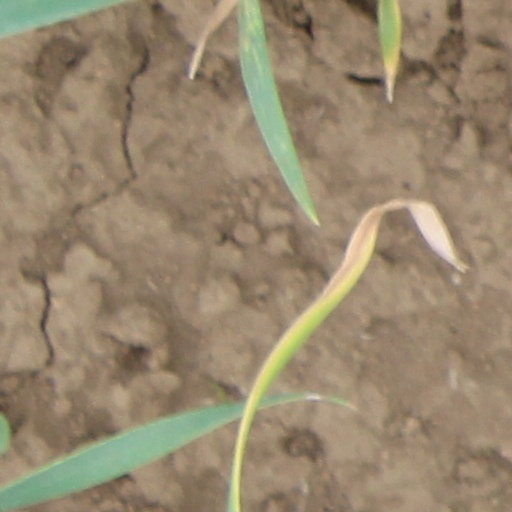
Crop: wheat